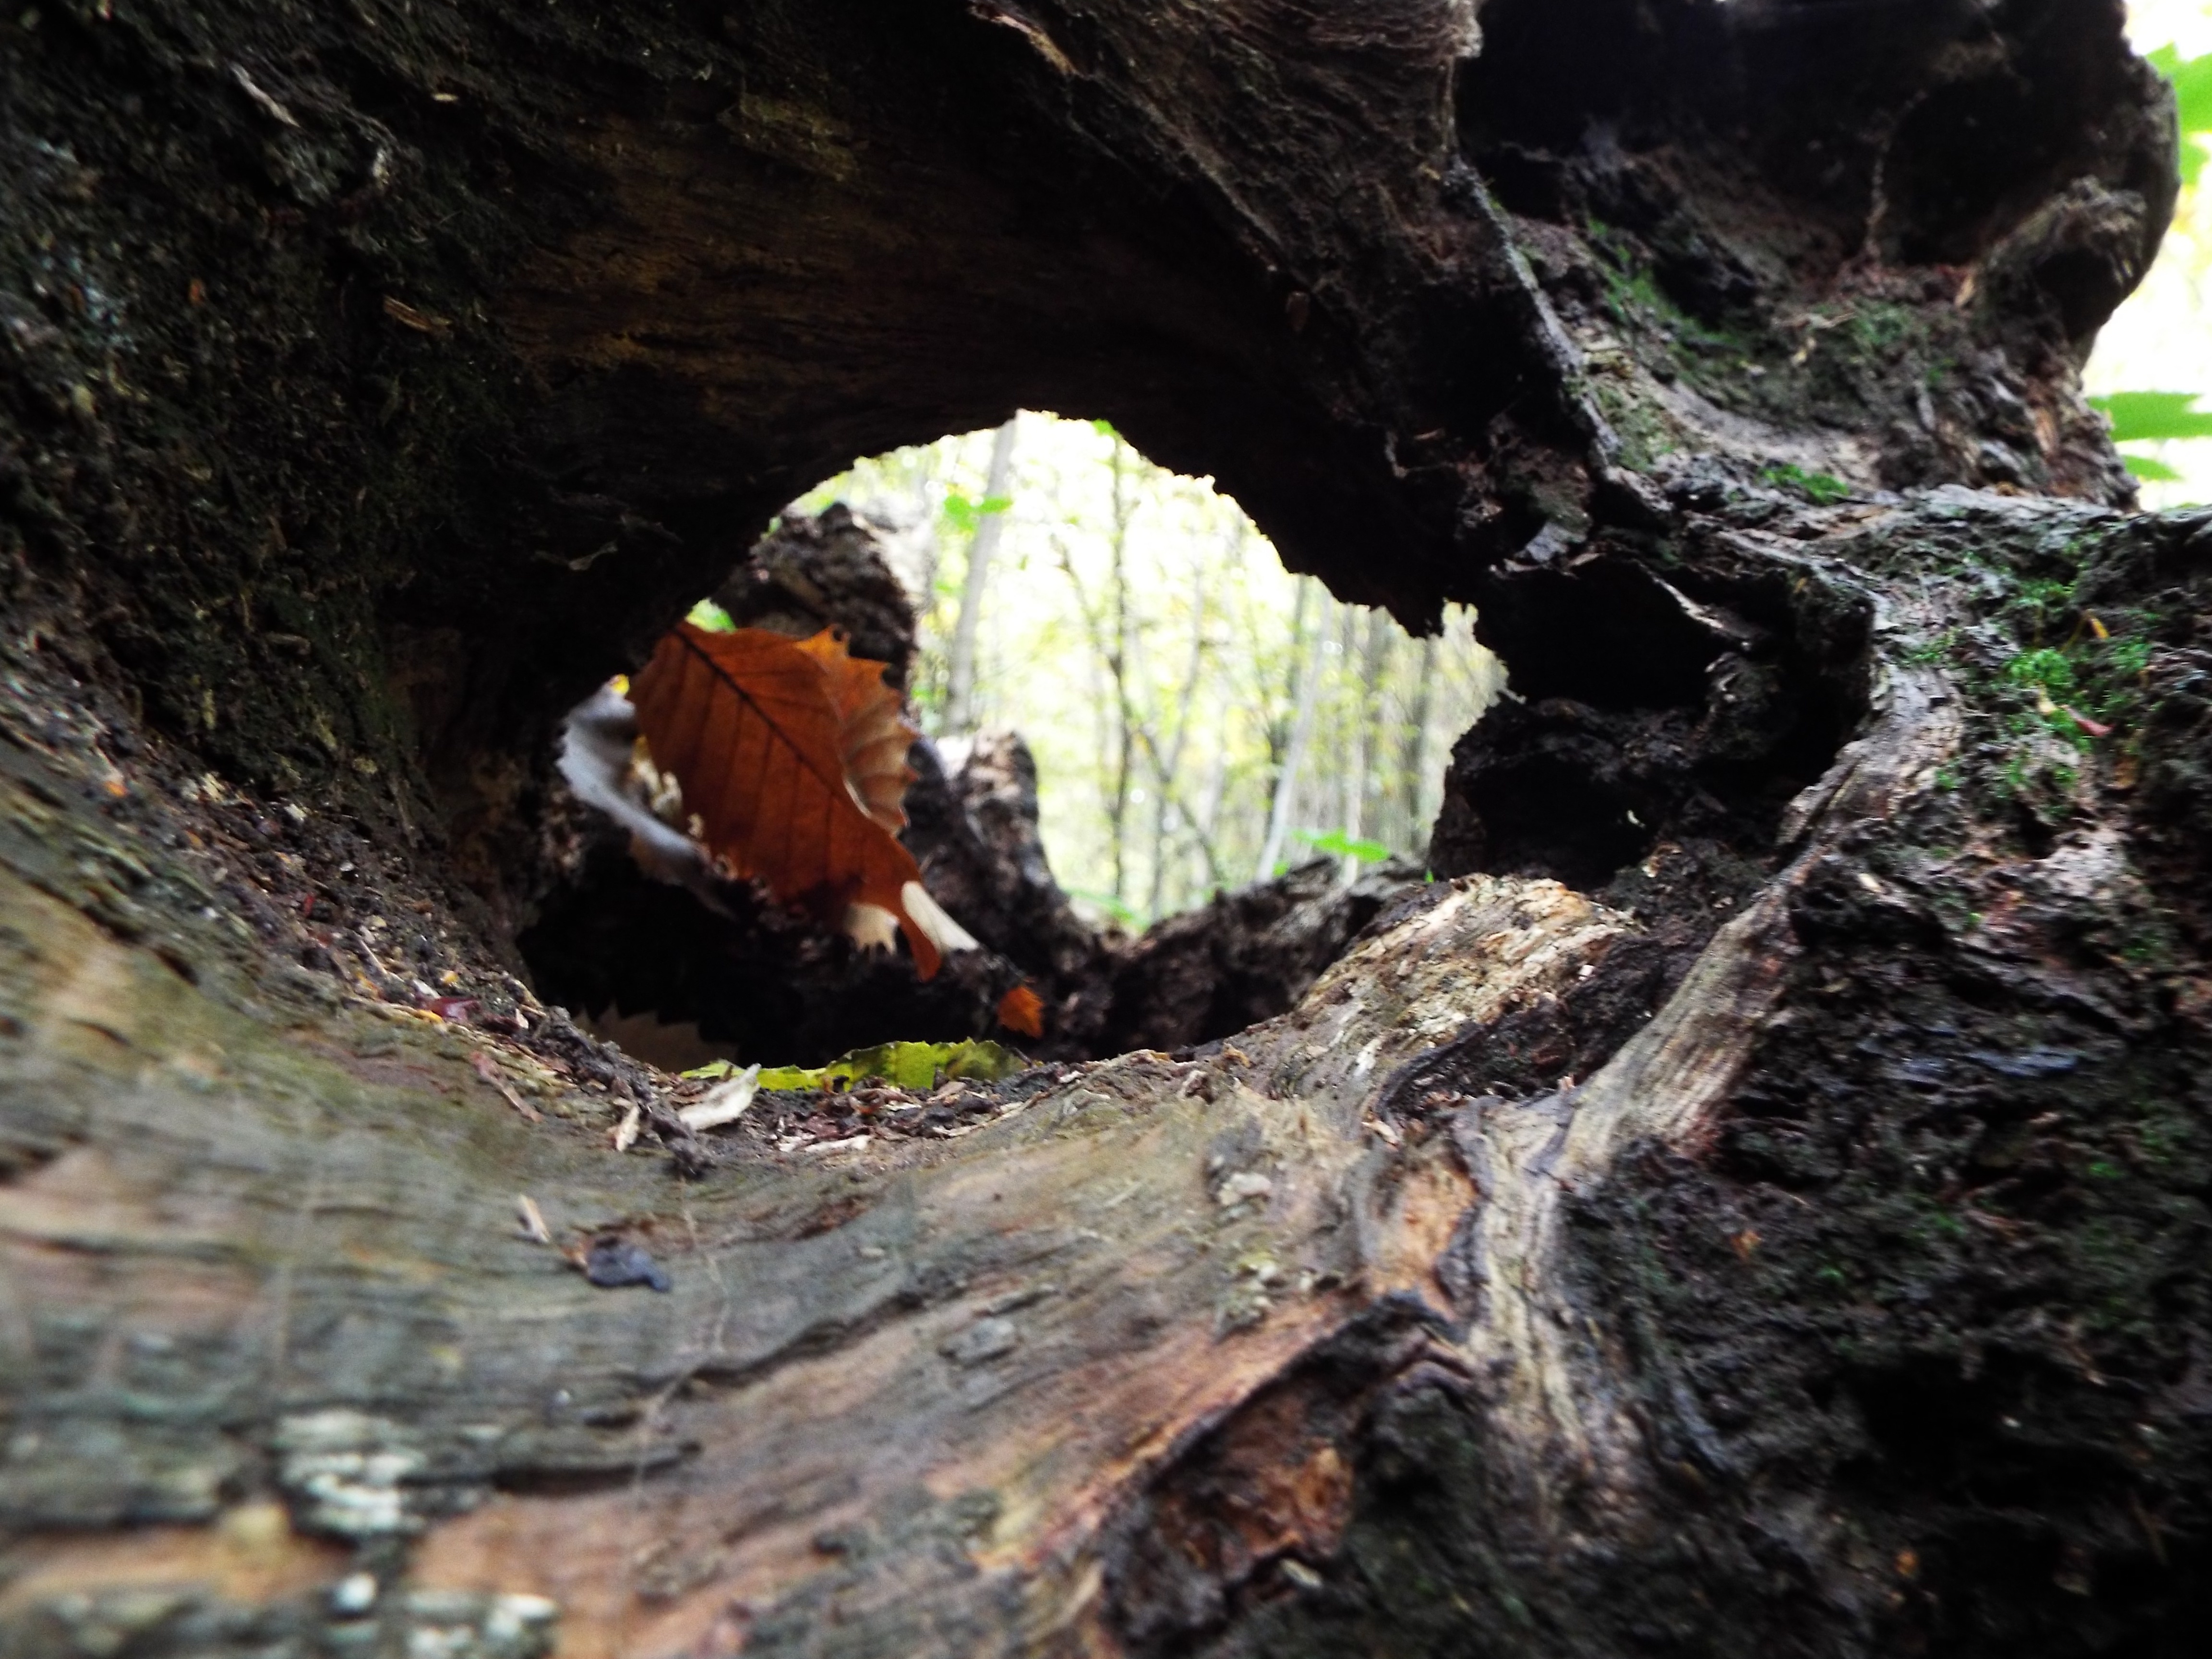
tree, nature, rock, wildlife, fauna